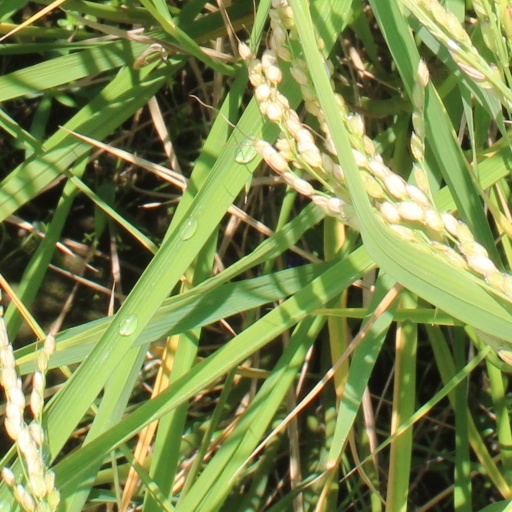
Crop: rice